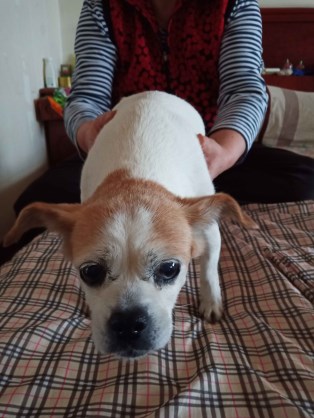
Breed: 3336-n000121-chinese_rural_dog